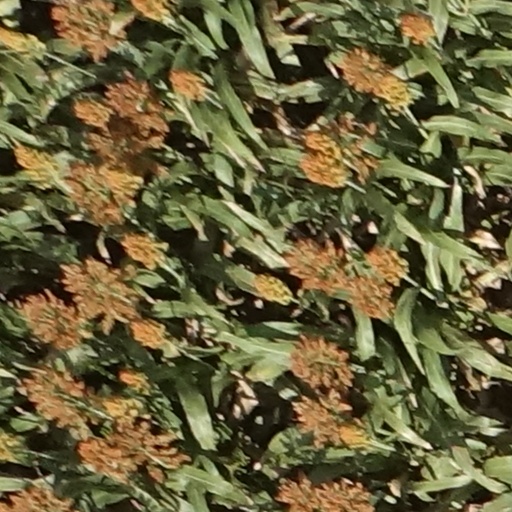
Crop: sorghum